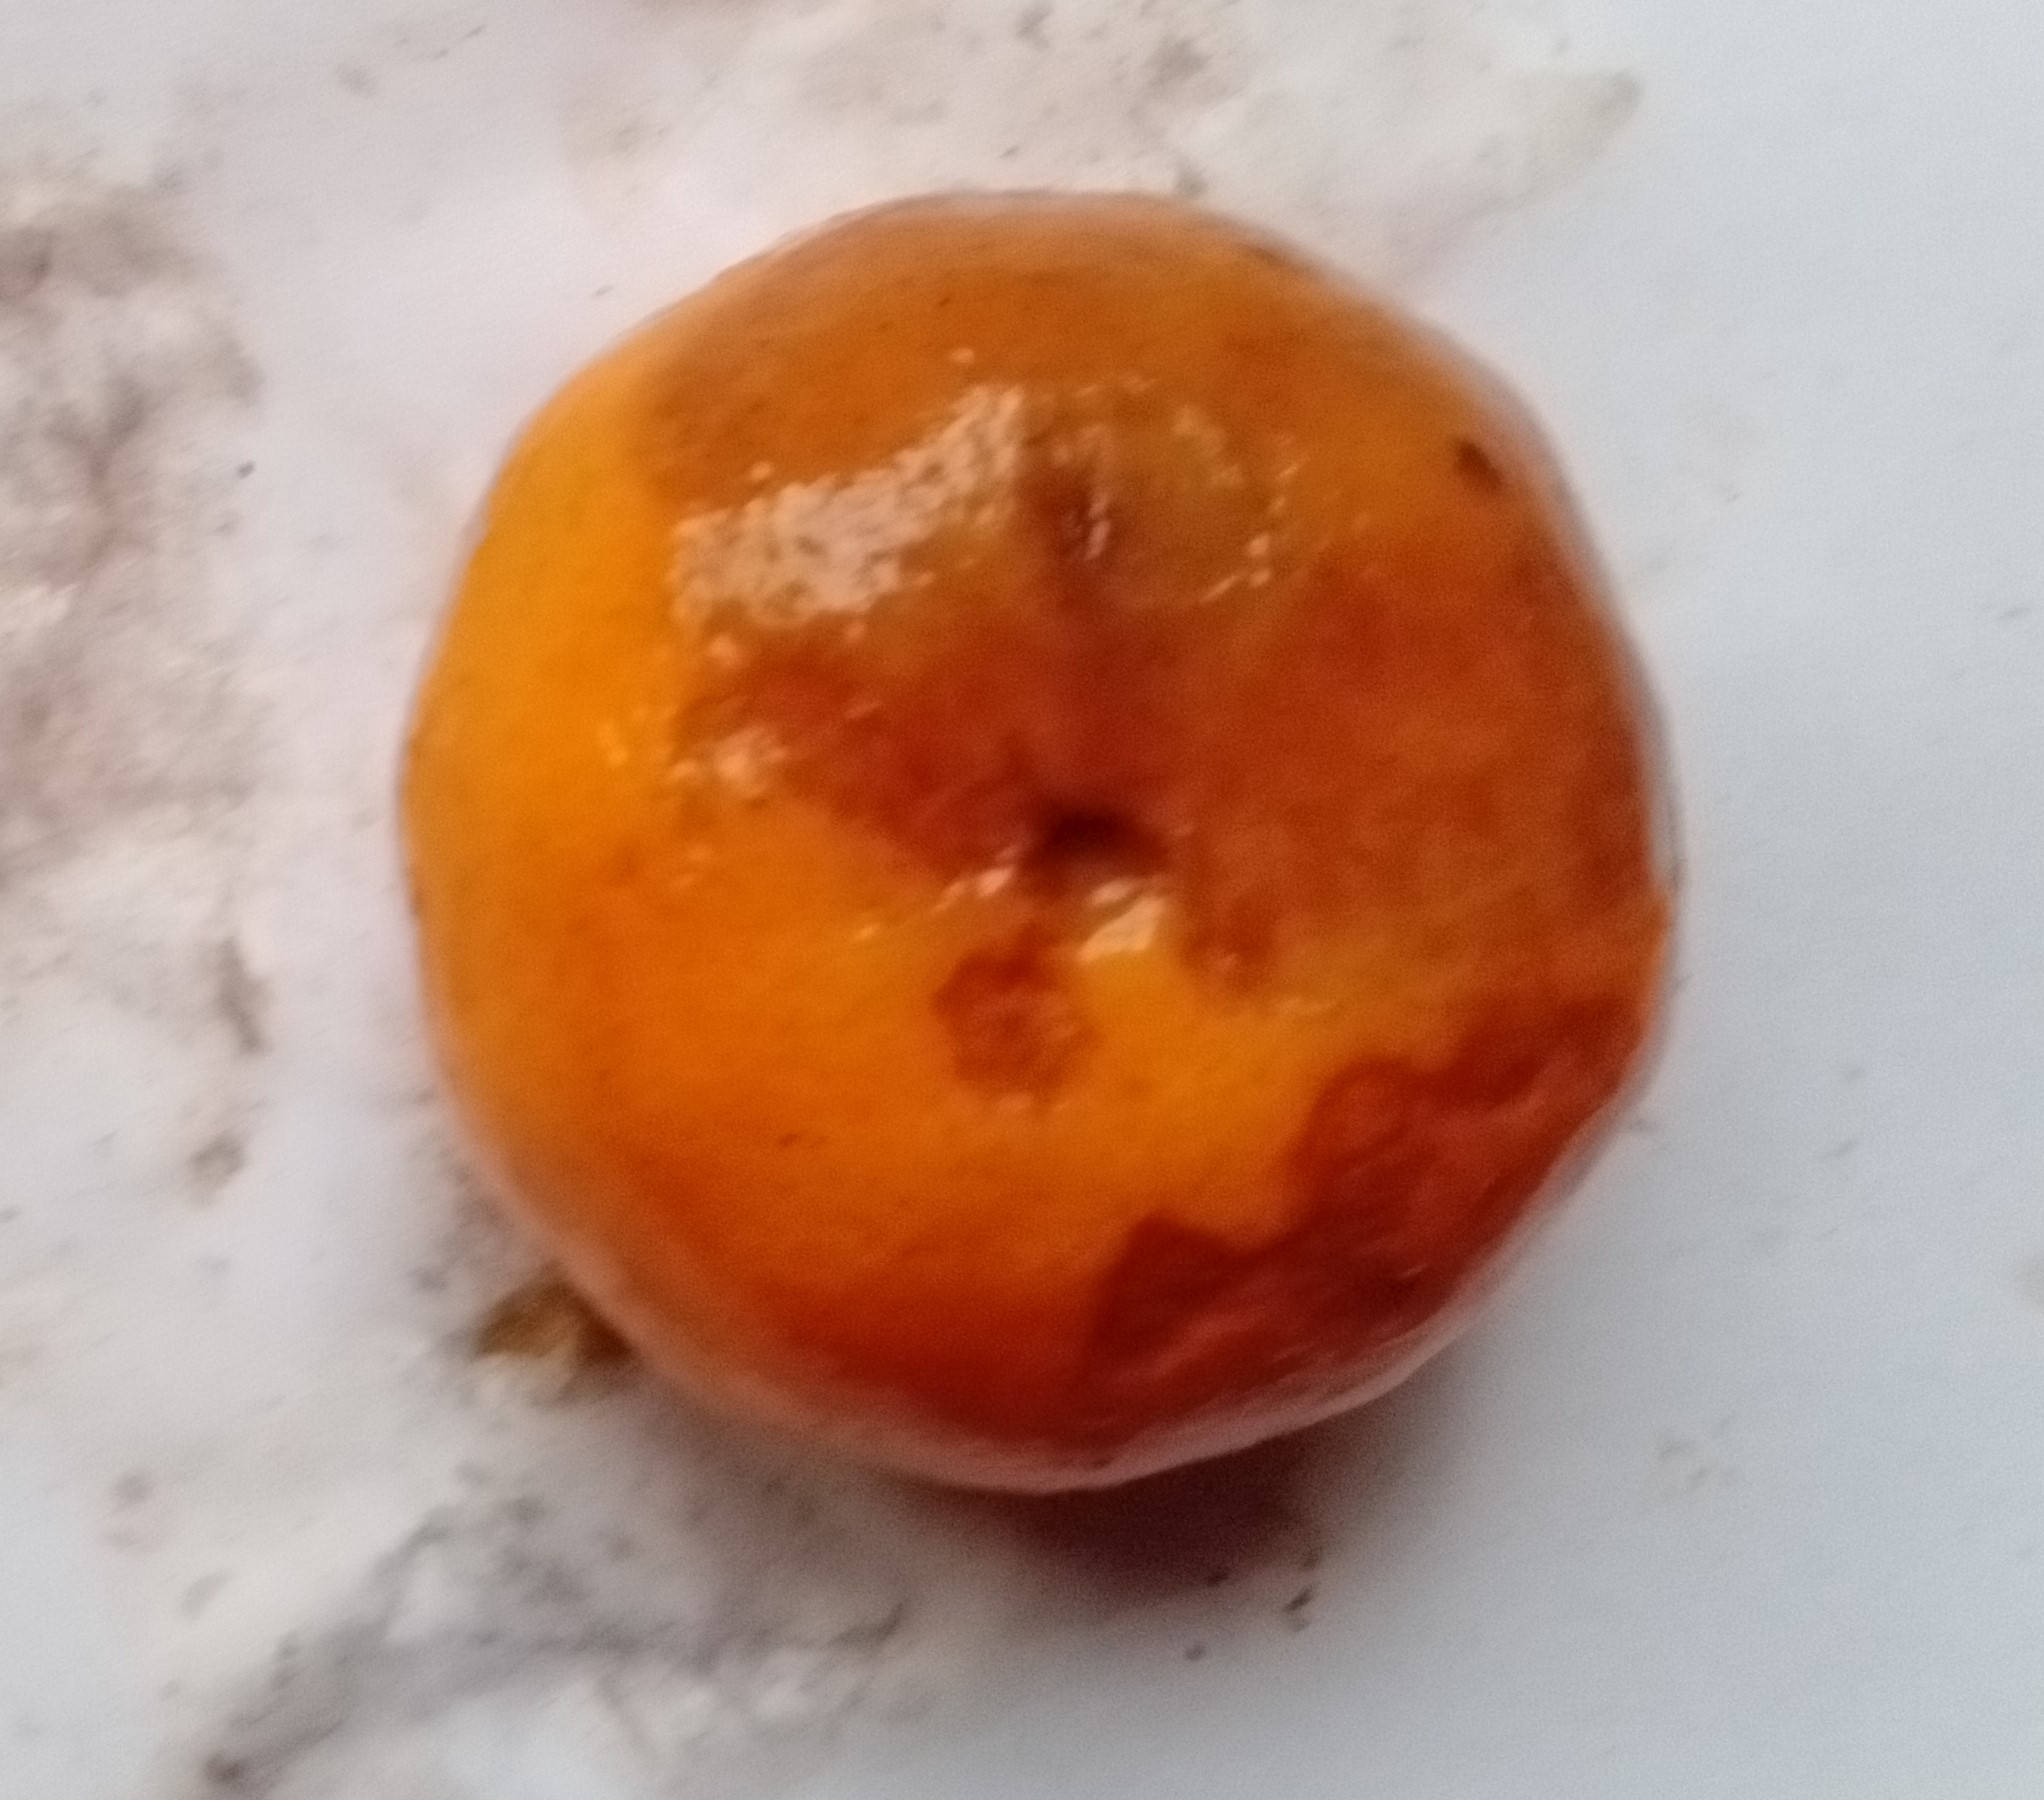
Fruit: orange
Condition: rotten